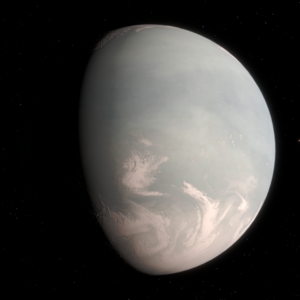
Gliese 832 c est une exoplanète située à environ 16 années-lumière de la Terre, dans la constellation de la Grue. Elle orbite dans la zone habitable de l'étoile naine rouge Gliese 832.